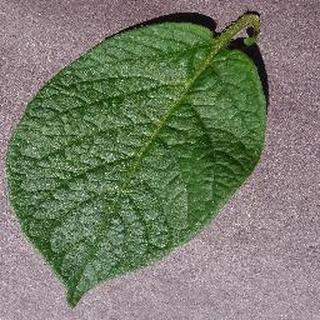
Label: healthy_potato